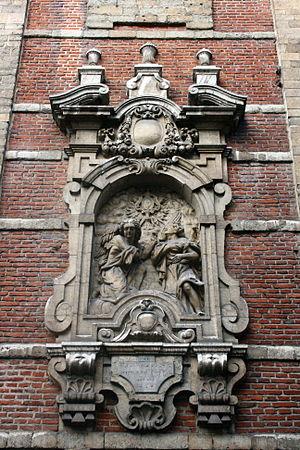
Église Notre-Dame aux Riches Claires (Bruxelles). Style baroque. Attribuée à L. Fayd'herbe (1680). Niche avec Adoration du Saint Sacrement placée au dos de l'abside
L'église de Notre-Dame aux Riches Claires, située rue des Riches Claires à Bruxelles en Belgique, est une église de style Baroque construite en 1665 par le sculpteur et architecte malinois Lucas Faydherbe.
Alexandre Roger est un carme déchaux wallon. Sous le nom de Justus ab Assumptione, il a composé des ouvrages spirituels en latin, qui ont été traduits en français par son confrère Cyprien de la Nativité de la Vierge.